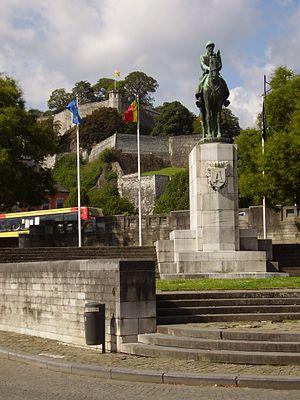
Victor Joseph Ghislain Demanet né à Givet le 3 février 1895 et mort à Ixelles le 7 février 1964 est un sculpteur et médailleur belge.